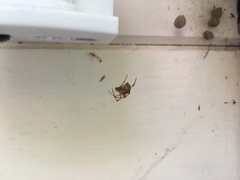
Species: Parasteatoda_tepidariorum